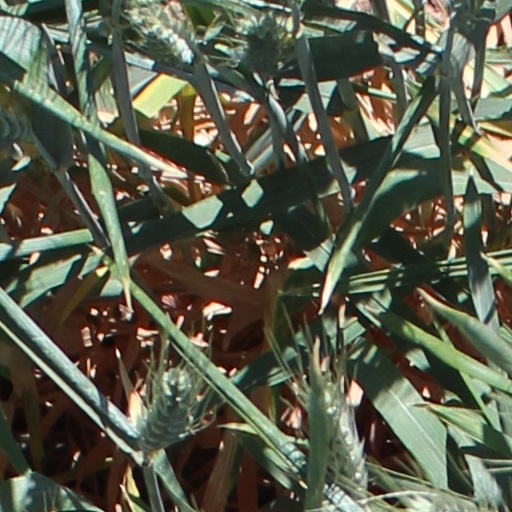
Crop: wheat